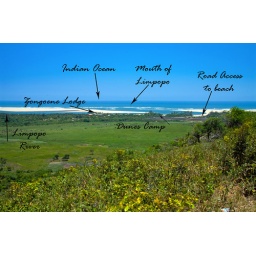
This photo gives a view of the landscape below the light house towards the Limpopo Mouth and the Indian ocean